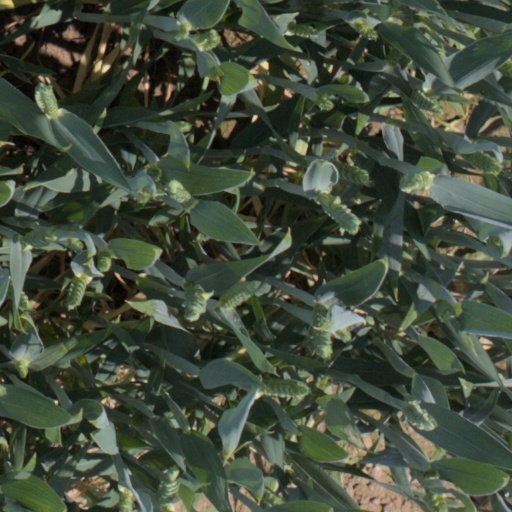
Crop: wheat